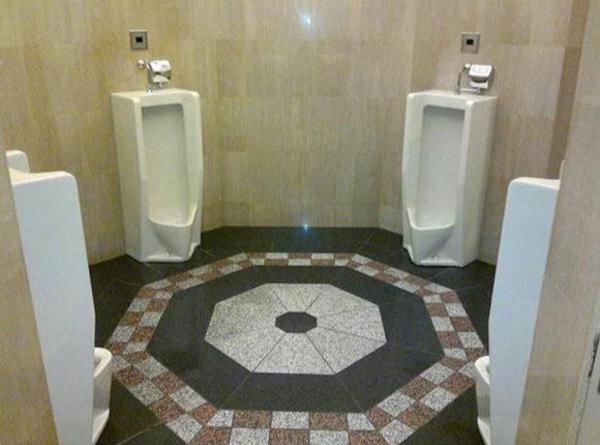
回答: 正しい順番で用を足すと、個室への扉が開く